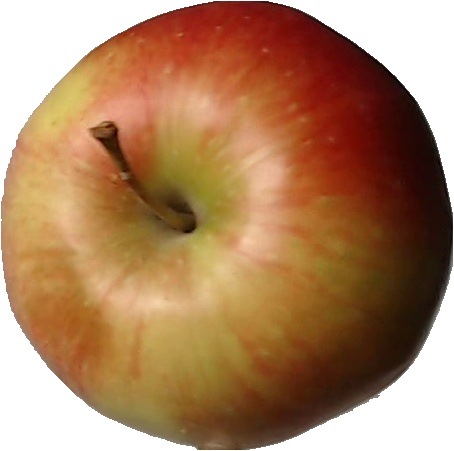
Label: apple_red_2